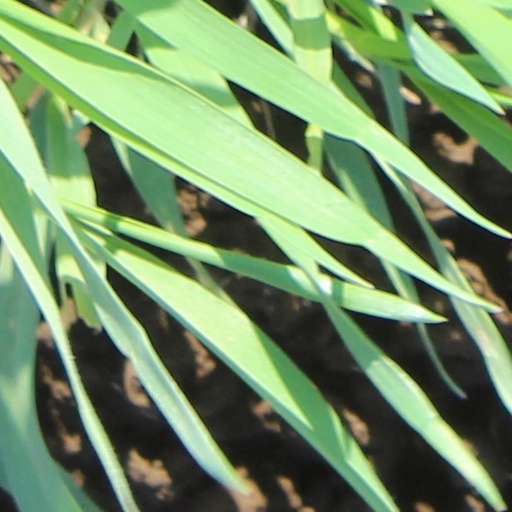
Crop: wheat